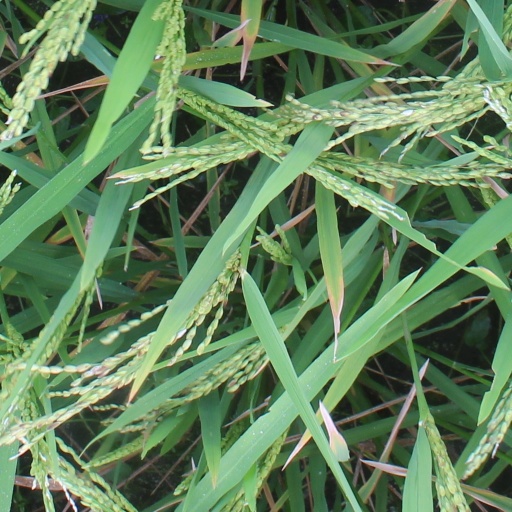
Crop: rice